Basketball

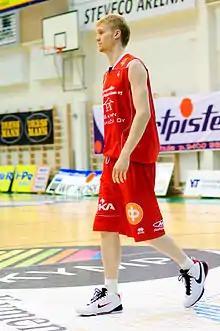
Joonas Suotamo, a Finnish-American former professional center, is tall. Many professional centers' heights exceed .

The only essential equipment in a basketball game is the ball and the court: a flat, rectangular surface with baskets at opposite ends. Competitive levels require the use of more equipment such as clocks, score sheets, scoreboards, alternating possession arrows, and whistle-operated stop-clock systems.